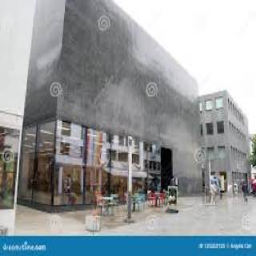
Kunstmuseum Liechtenstein